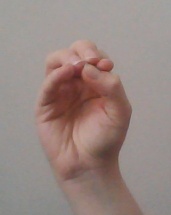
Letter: ha